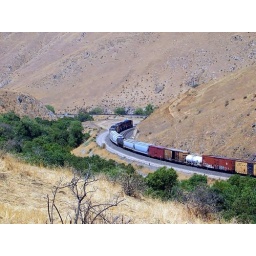
I spotted this train coming down the tracks while I was traveling on Edison Rd. near Caliente, Ca.